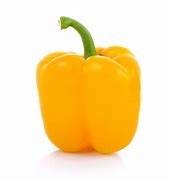
Label: capsicum